Yeshiva

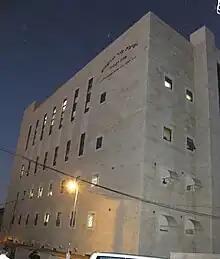
Mir Yeshiva in Jerusalem, one of two largest yeshivot in the world

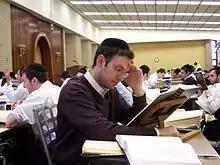
A typical "bet midrash", Yeshivas Ner Yisroel in Baltimore

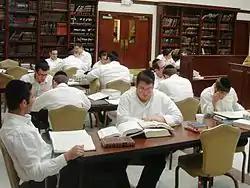
Chavrusas in study at Yeshiva Gedola of Carteret

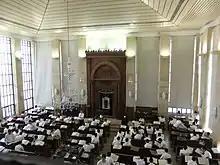
Morning "seder" at Or-Yisrael, a yeshiva founded by the Chazon Ish

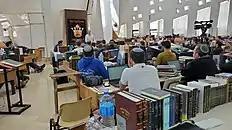
Shiur by Rav Mosheh Lichtenstein in memory of Rav Aharon Lichtenstein at Yeshivat Har Etzion, a Hesder yeshiva

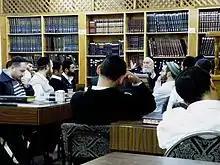
Rabbinical students in "shiur" in Jerusalem

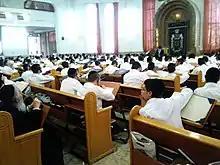
"Shiur klali" at Slabodka Yeshiva

A yeshiva (pl. , or ) is a traditional Jewish educational institution focused on the study of Rabbinic literature, primarily the Talmud and halacha (Jewish law), while Torah and Jewish philosophy are studied in parallel. The studying is usually done through daily "shiurim" (lectures or classes) as well as in study pairs called "chavrusas" (Aramaic for 'friendship' or 'companionship'). "Chavrusa"-style learning is one of the unique features of the yeshiva.